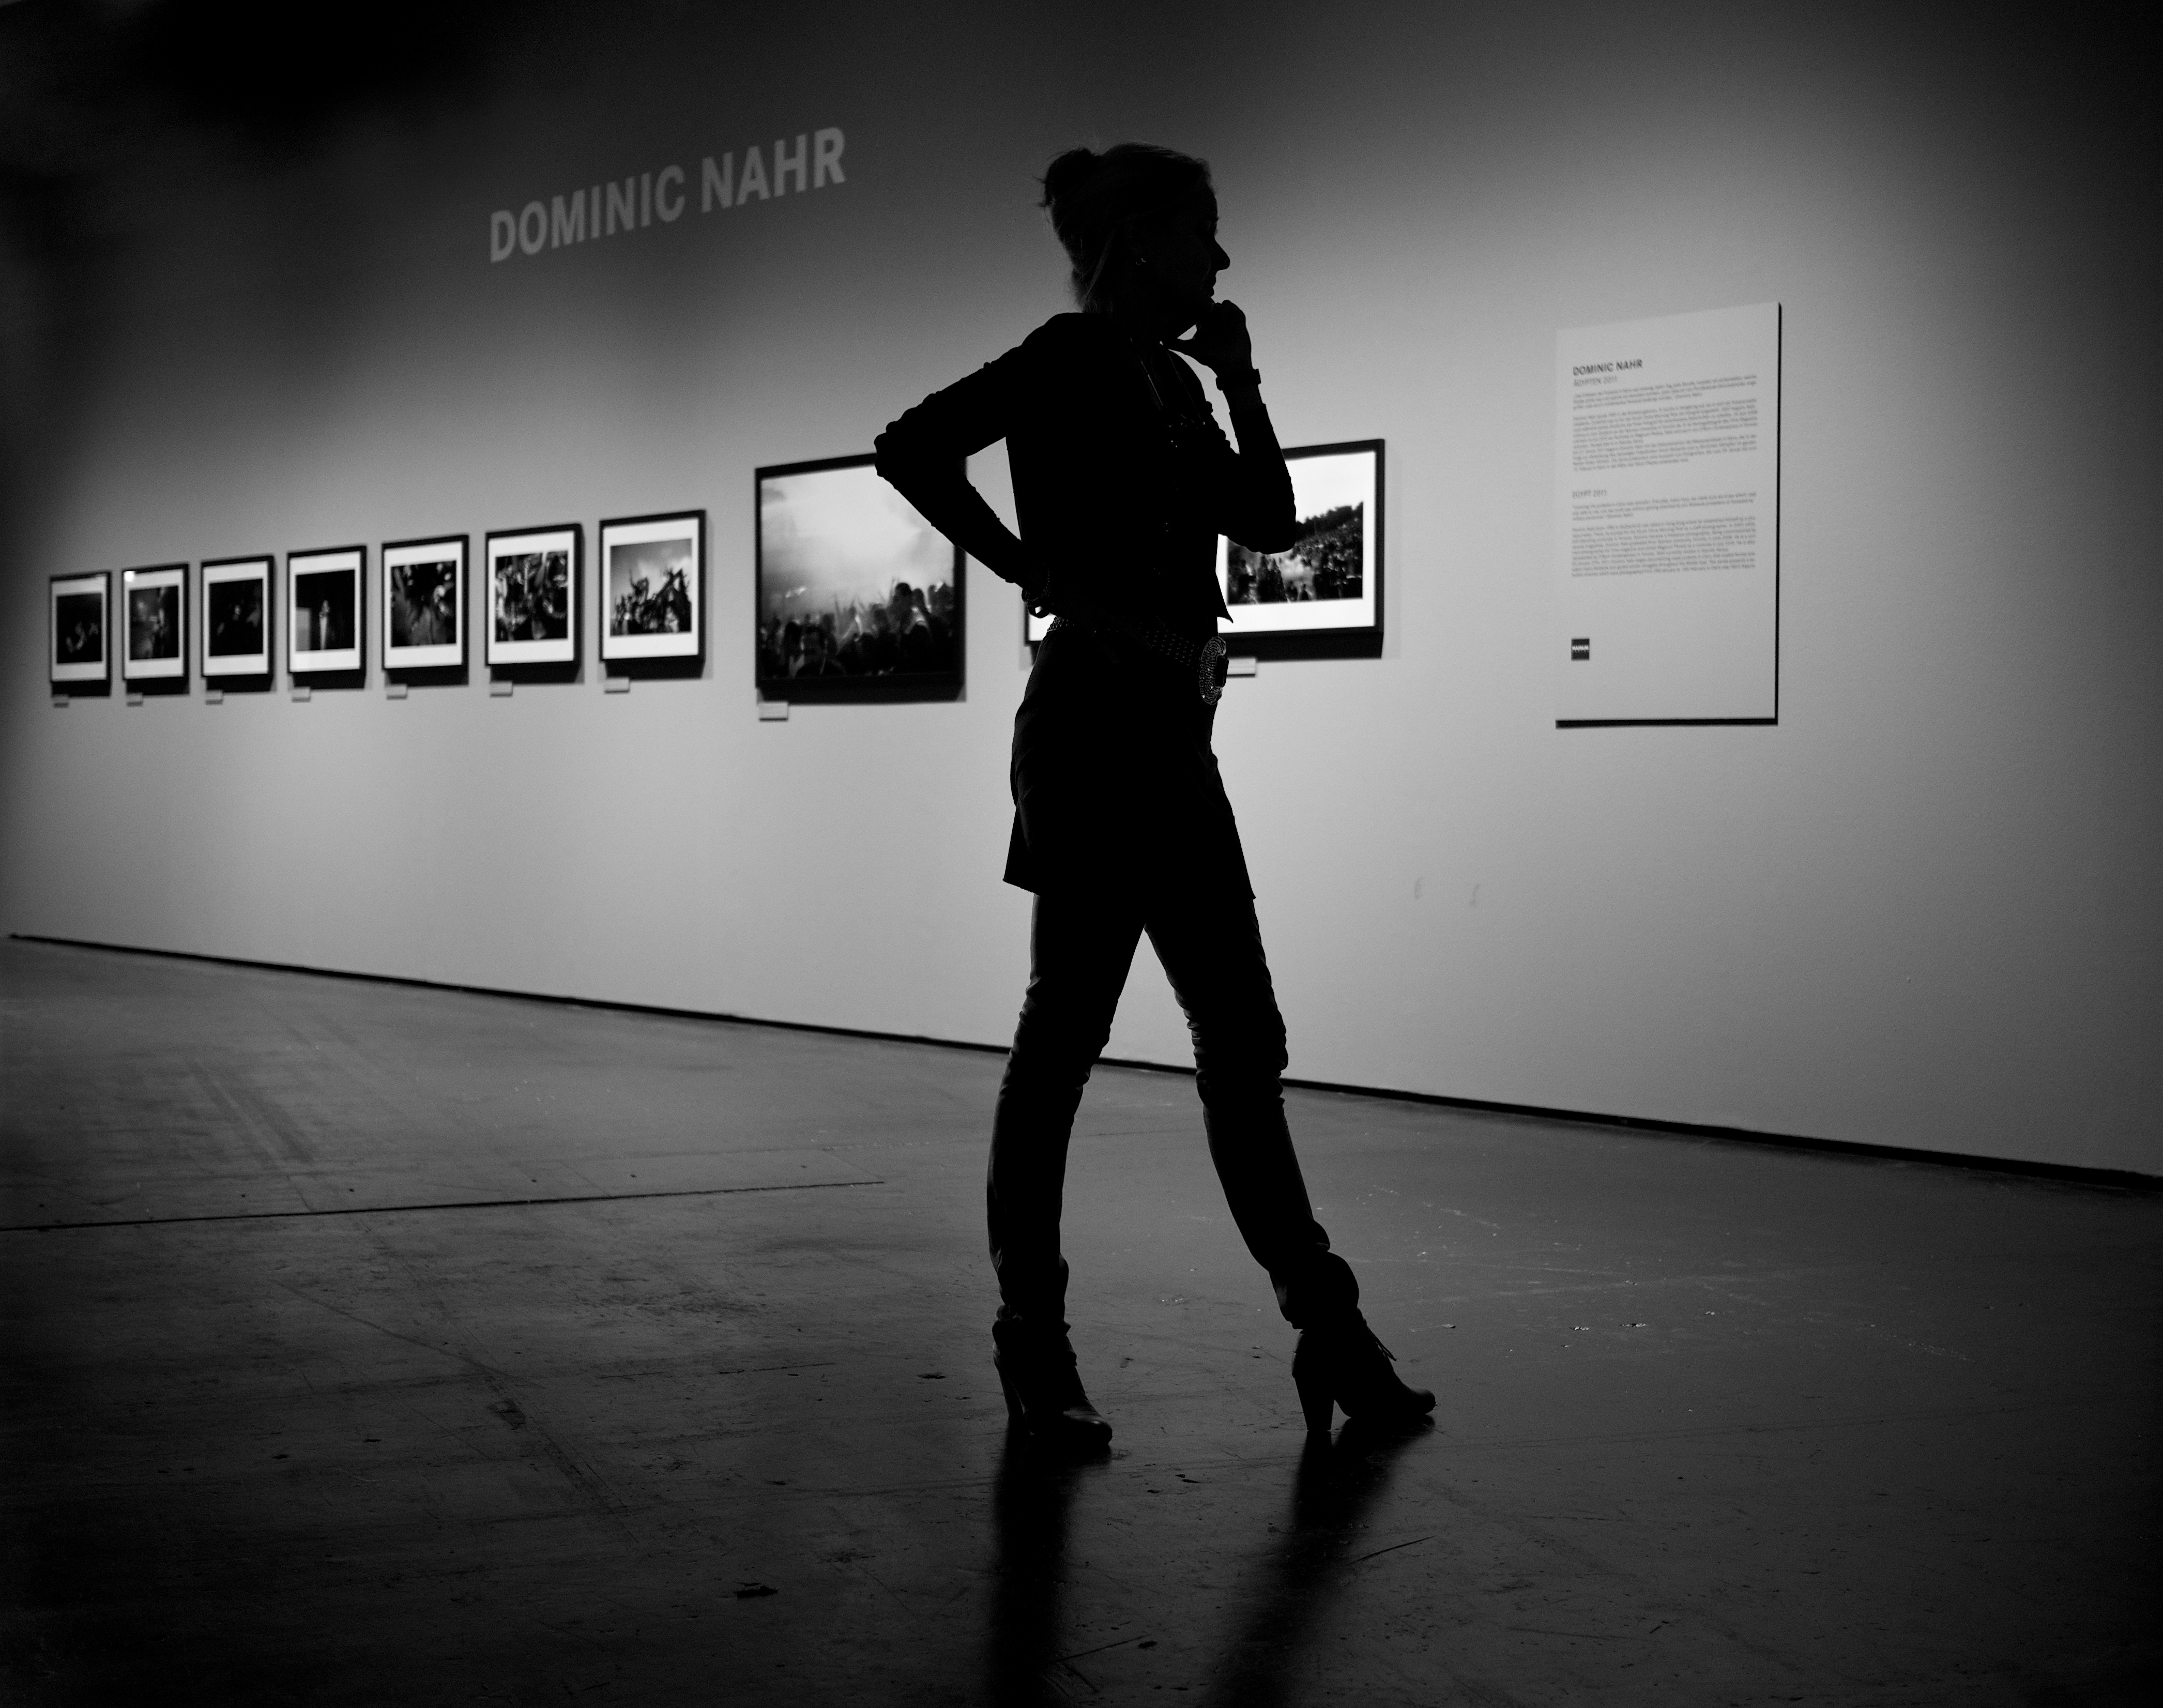
light, black and white, white, street, photography, ebook, model, training, darkness, fashion, black, monochrome, streetphotography, flickr, thomas, video, olympus, photograph, omd, fuji, leica, monochrom, leuthard, hcb, thomasleuthard, photo shoot, monochrome photography, film noir